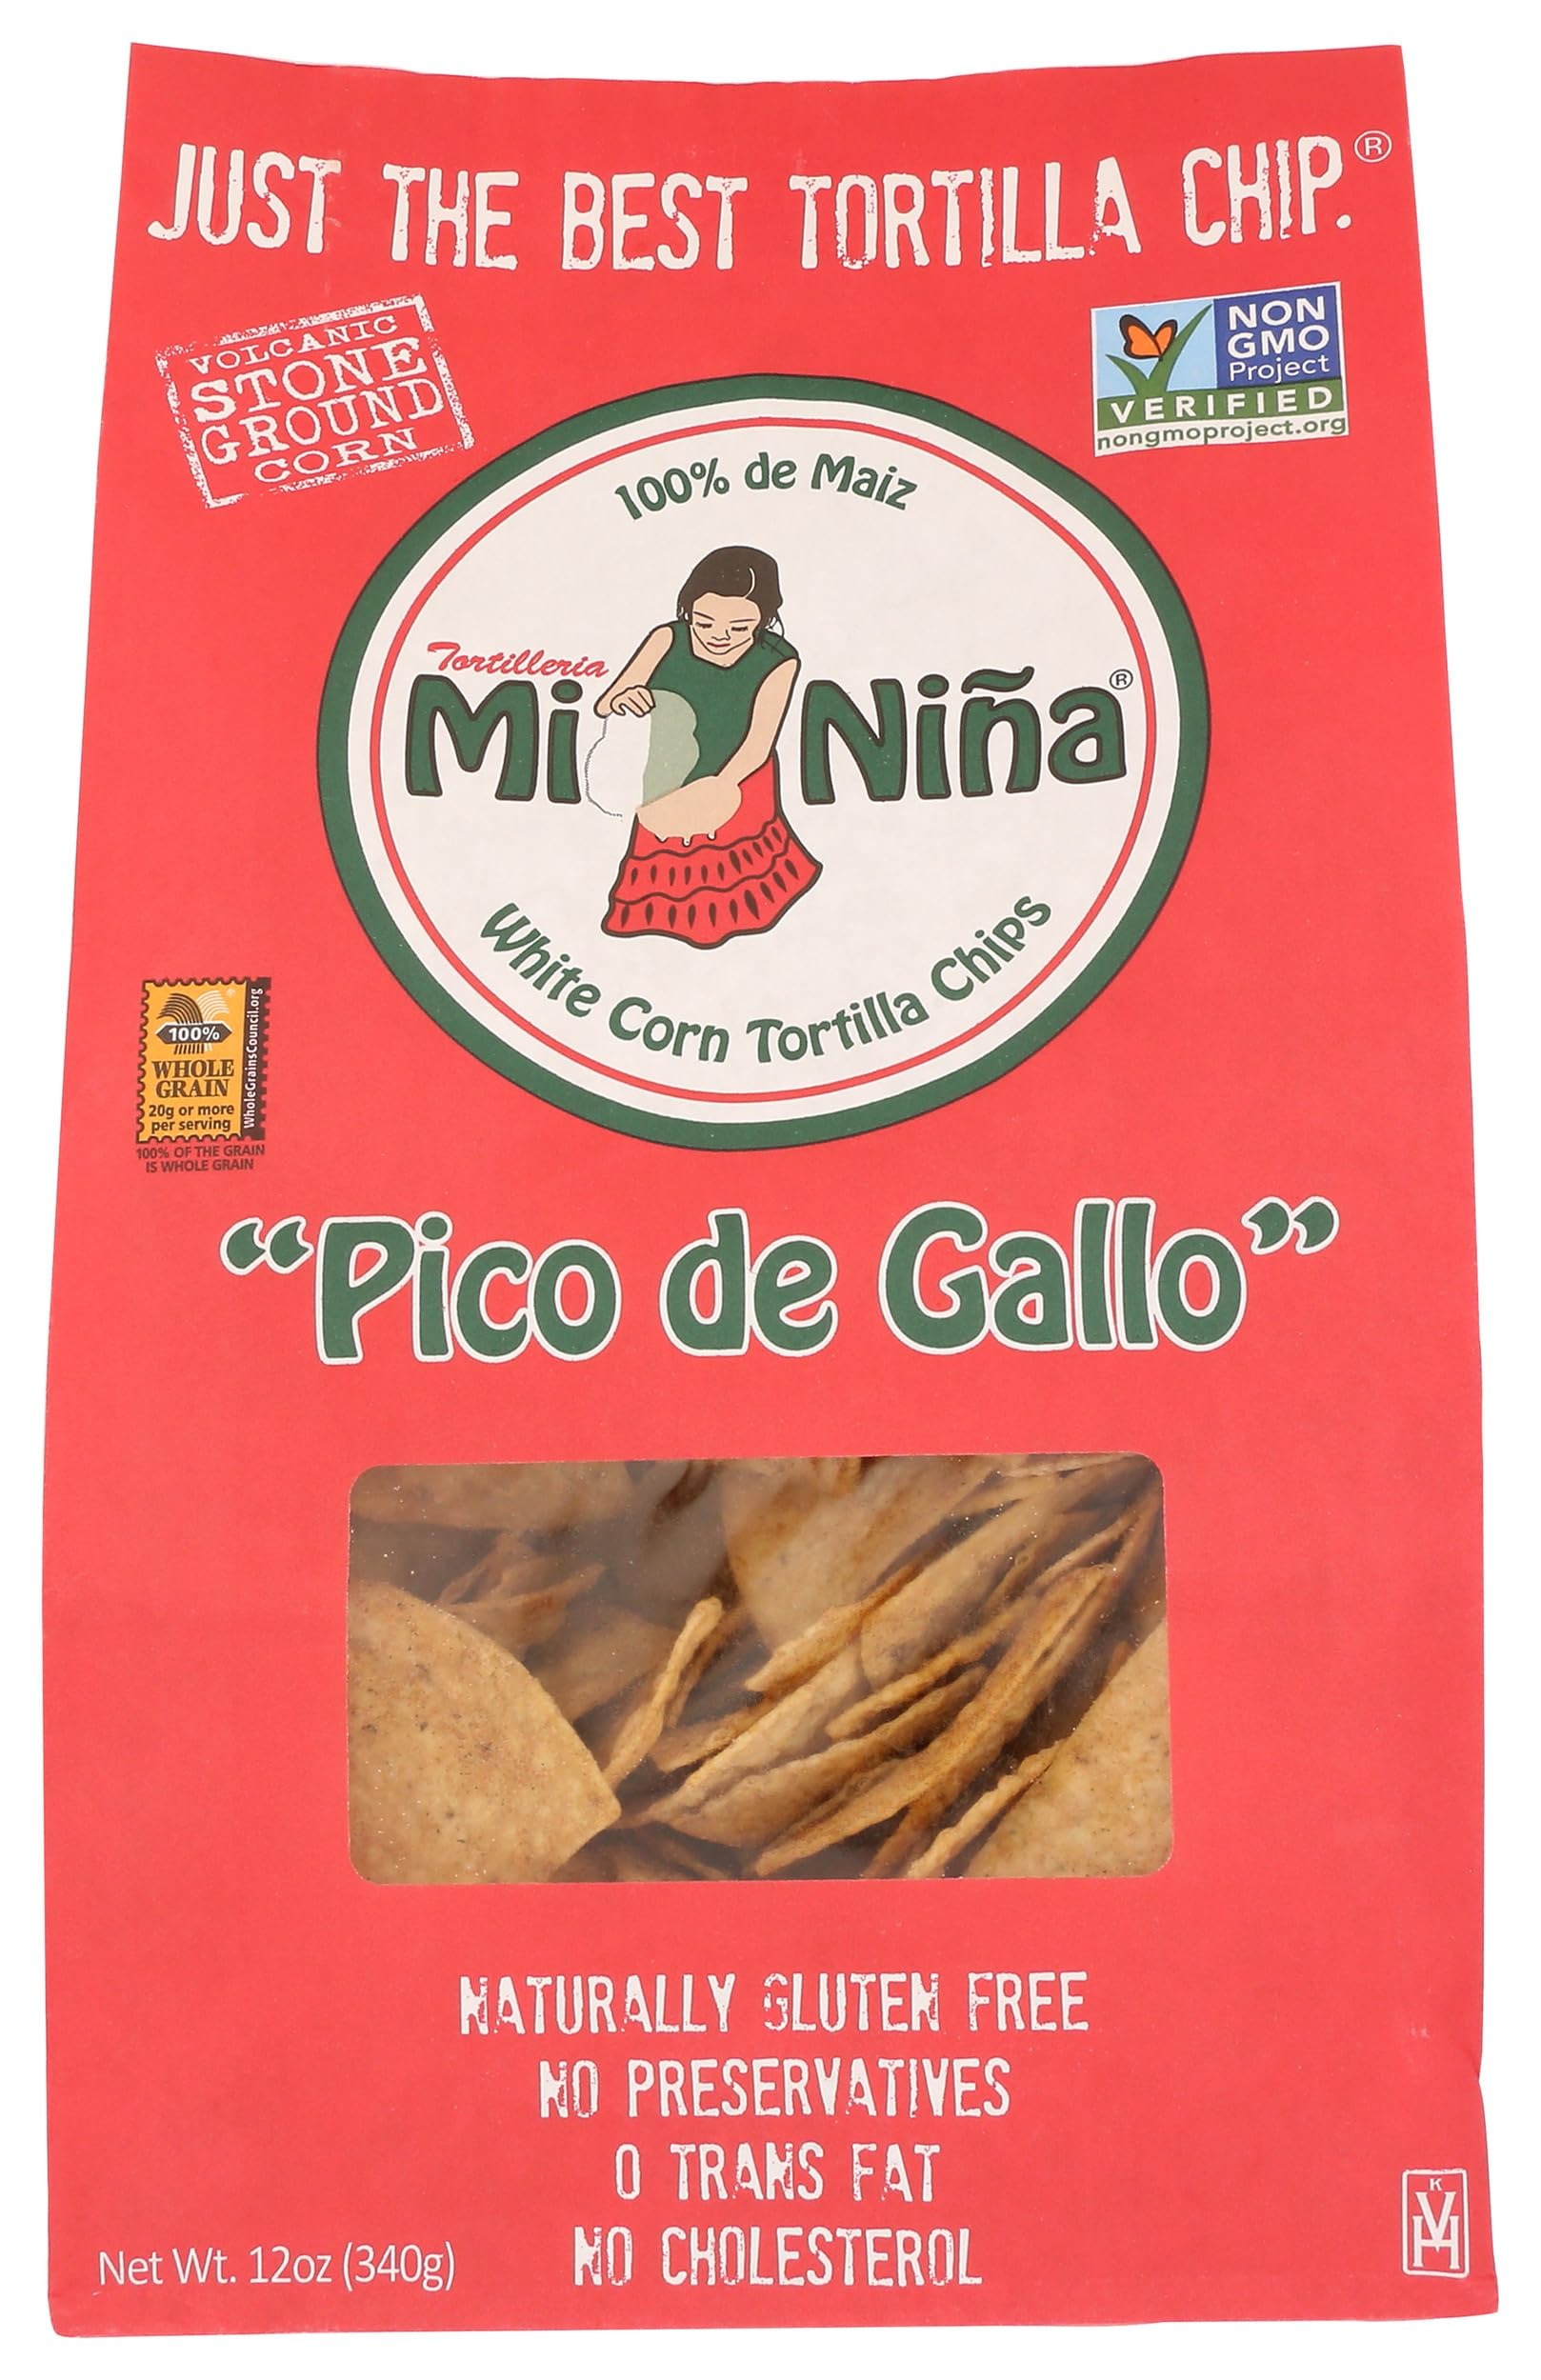
Item Name: Mi Nina Chips Tortilla Pico De Ga 12 OZ
Bullet Point 1: After More Than 40 Years Of Delivering Wholesome Goodness To Our Loyal Customers, We're Proud To Turn Things Up A Notch With Our Pico De Gallo Tortilla Chips
Bullet Point 2: Garden Of Eating
Value: 12.0
Unit: Ounce

Price: 34.015